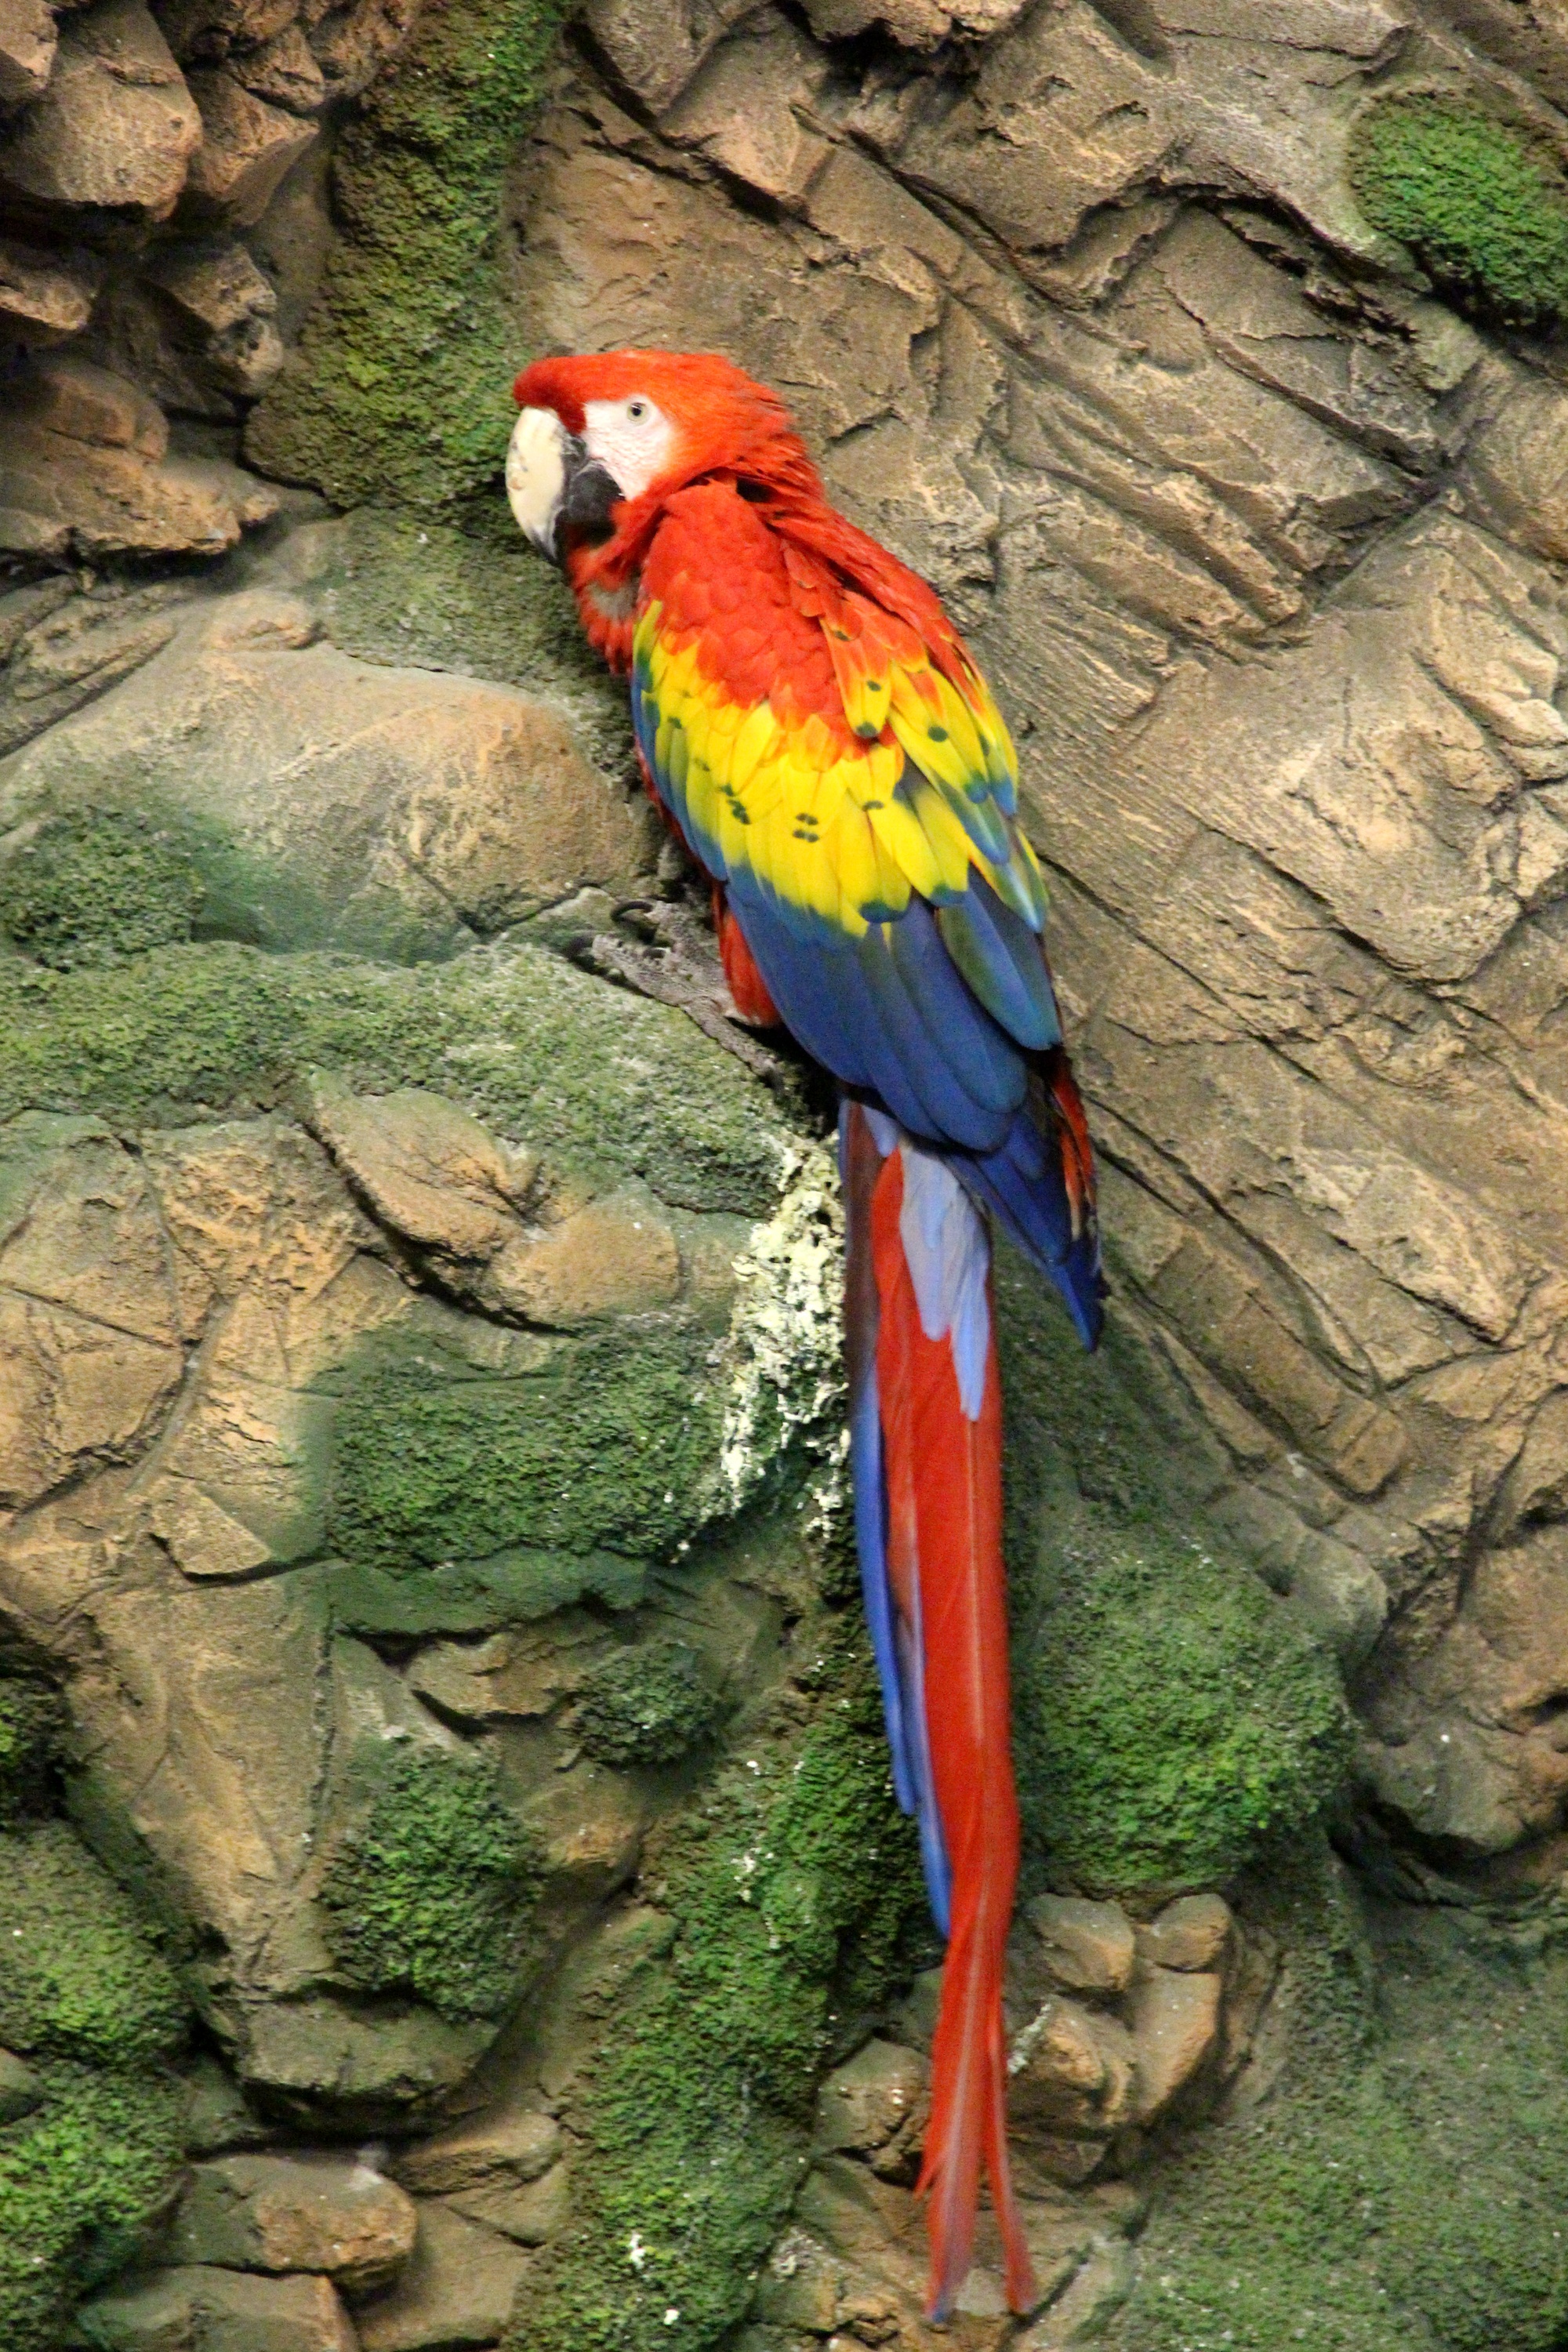
bird, wall, wildlife, beak, fauna, macaw, vertebrate, parrot, feathered race, red macaw, ara macao